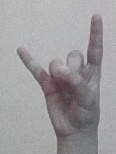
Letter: la